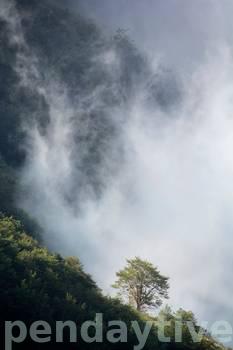
Label: Watermark